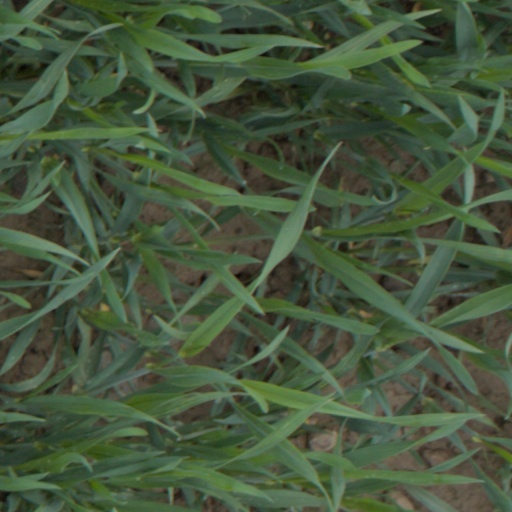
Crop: wheat